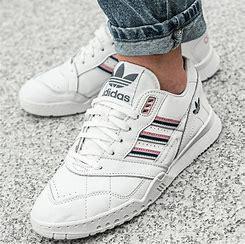
Brand: Adidas
Model: A R